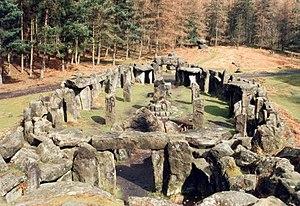
William Danby est un écrivain anglais qui a reconstruit sa maison familiale de Swinton Park North Yorkshire, dans un style néogothique et qui a recréé Stonehenge à très grande échelle dans son parc. Sa maison est maintenant un hôtel et son Stonehenge un lieu de pique-nique.